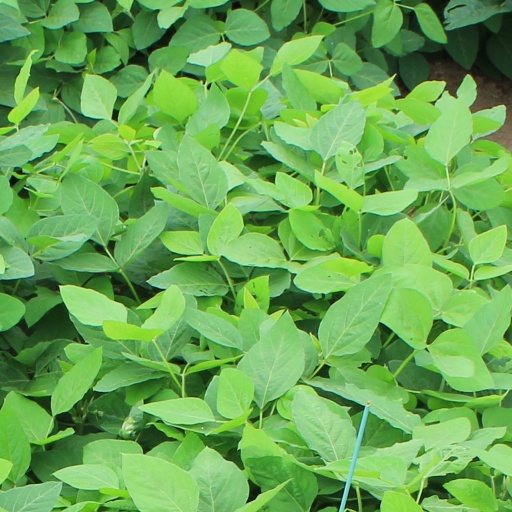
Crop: soybean